Highland Mall

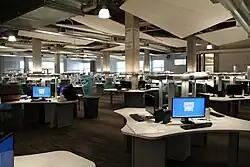
The ACCelerator lab at ACC Highland Campus, located in the former JCPenney space

In 2012, Austin Community College purchased Highland Mall to redevelop the site as a regional education center. The first phase of ACC's Highland Campus opened in Fall 2014. The first phase includes classrooms, labs, study areas, library and media center, student commons, and ACCelerator, a 600-station learning lab for individualized instruction through technology.